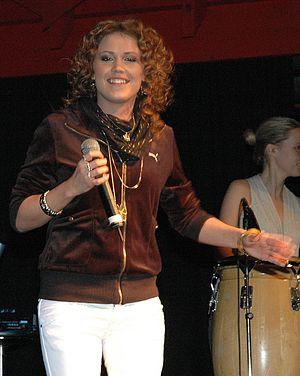
Anna David est une chanteuse Pop et de R'n'B.